Kate Ford

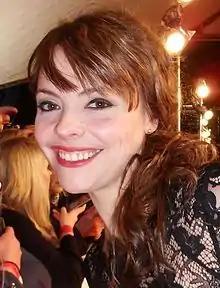
Ford in 2009

Kate Ford (born 29 December 1976) is a British actress. She is known for her portrayal of Tracy Barlow in the ITV soap opera "Coronation Street" (2002–2007, 2010–present).